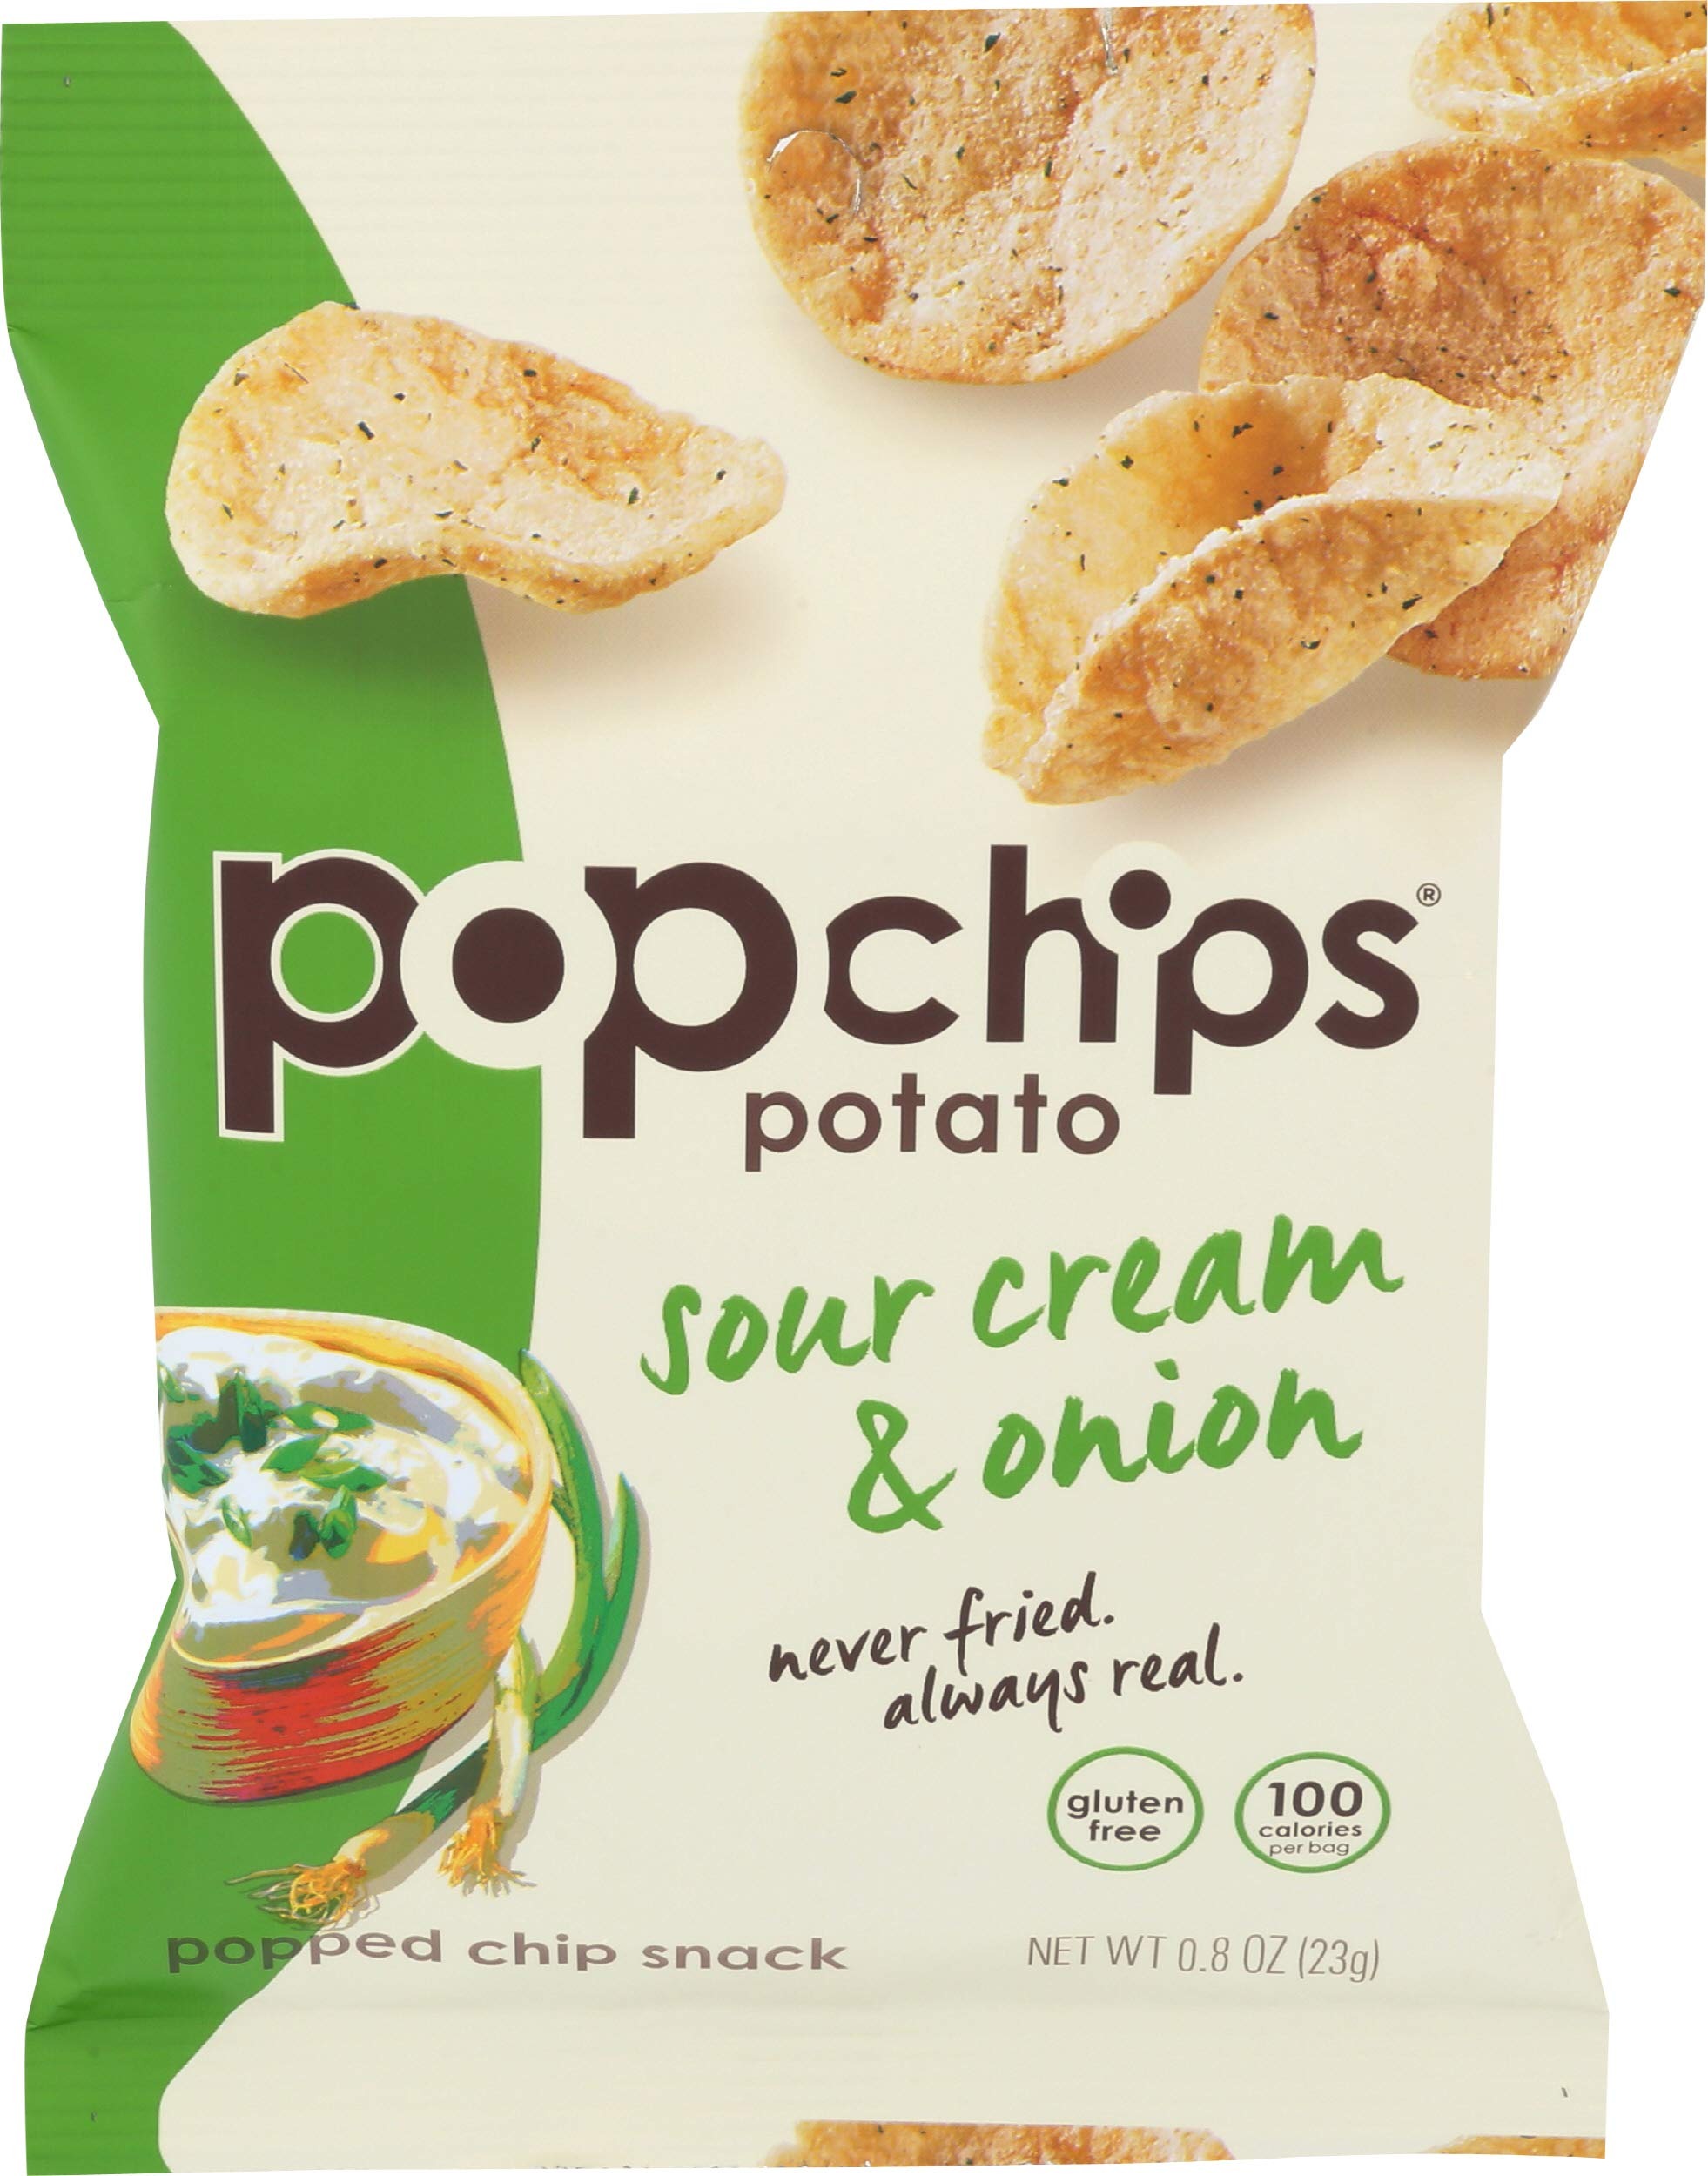
Item Name: PopChips, Sour Cream & Onion Potato Chips, 0.8 oz
Bullet Point 1: All natural
Bullet Point 2: Gluten free
Bullet Point 3: Vegan
Product Description: All the Flavor. Where's the Fat? Creamy onion dip plus crispy chip minus guilt trip.Hello there. Thanks for checking out the backside. Reading about the delicious chips is good. Tasting them is even better. Popped crispy and full of flavor, it's the snack we've all been craving. Never Fried. Never Baked.They're not fried (too greasy). They're not baked it (too cardboard-y). It starts with the finest potatoes, add a little heat and pressure, and pop! It's a chip. then the chips are seasoned to perfection for a snack so tasty, you won't even notice it's got less than half the fat of fried chips. Nothing Fake or Phony.No fake colors, no fake flavors, no fluorescent orange fingertips, no wiping your greasy chip hand on your jeans. No, really.
Value: 0.8
Unit: Ounce

Price: 2.22